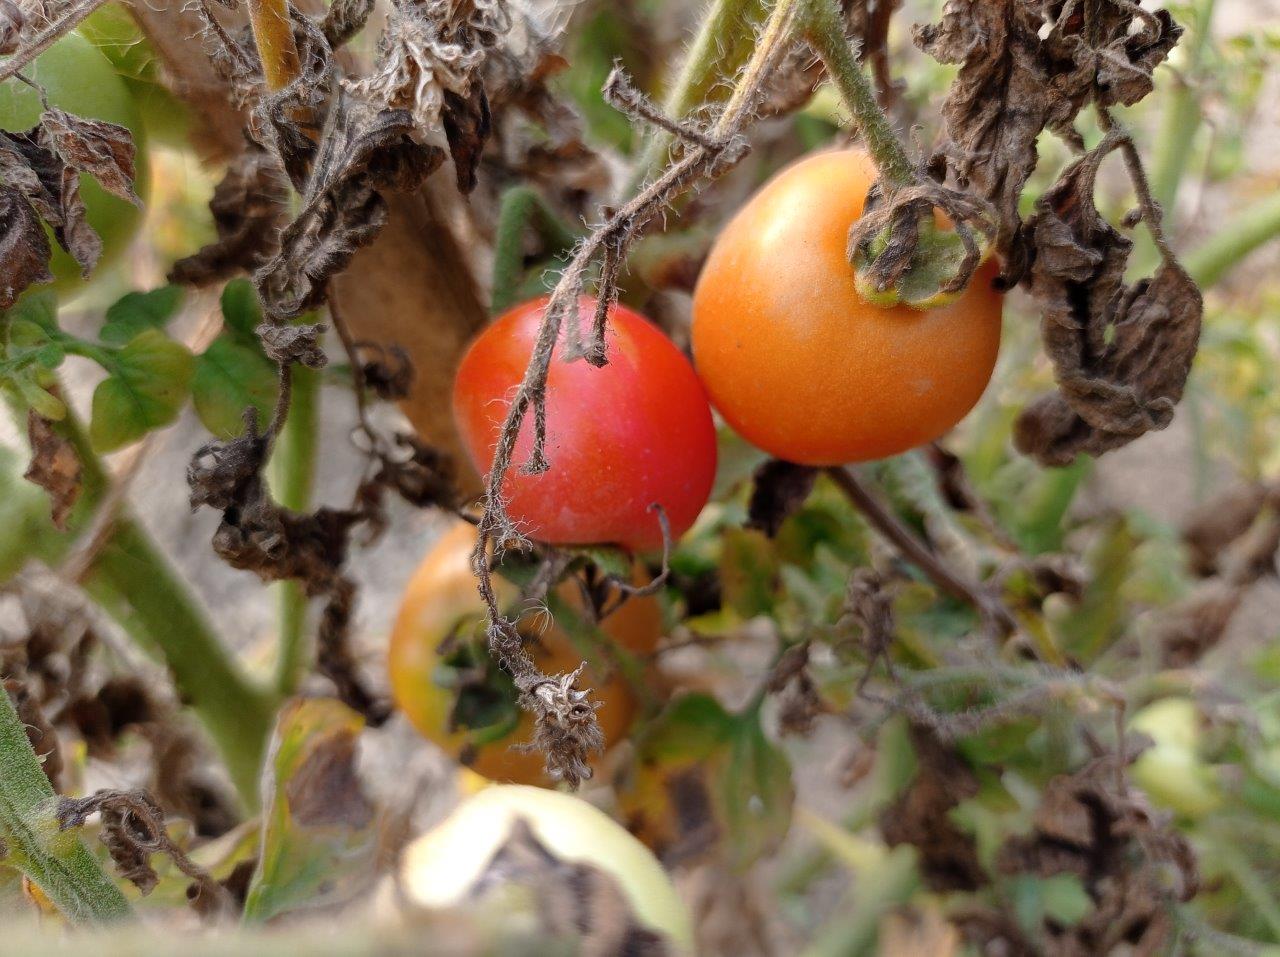
Maturity: Mature